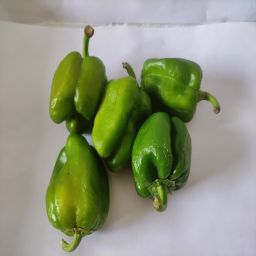
Crop: Bell Pepper
Quality: Unripe